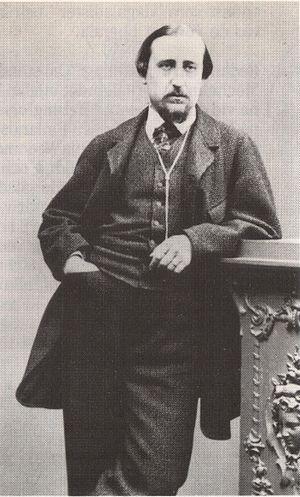
Leopold Henrik Stanislaus Mechelin est un professeur, un homme d'État, un sénateur et un réformateur finlandais.